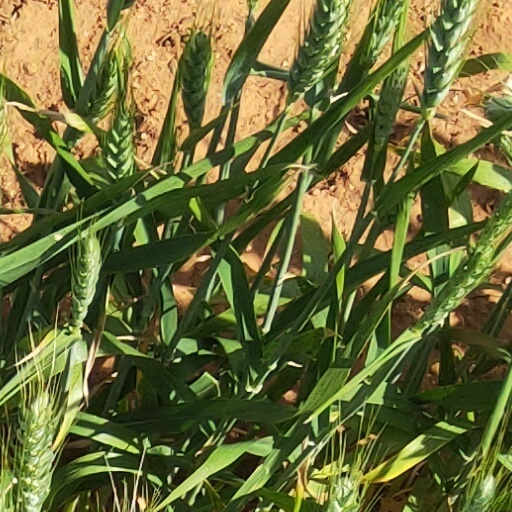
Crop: wheat